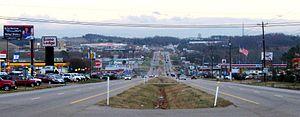
Lenoir City est une municipalité américaine située dans le comté de Loudon au Tennessee. Lors du recensement de 2010, sa population est de 8 642 habitants.